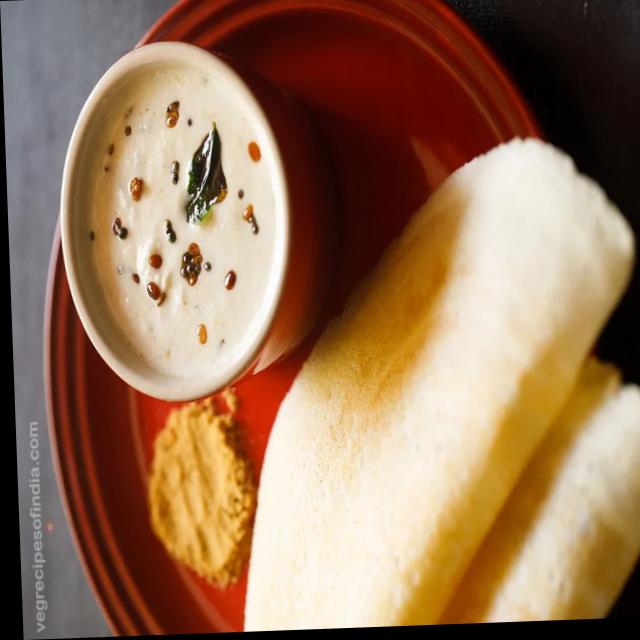
Dish: coconut_chutney